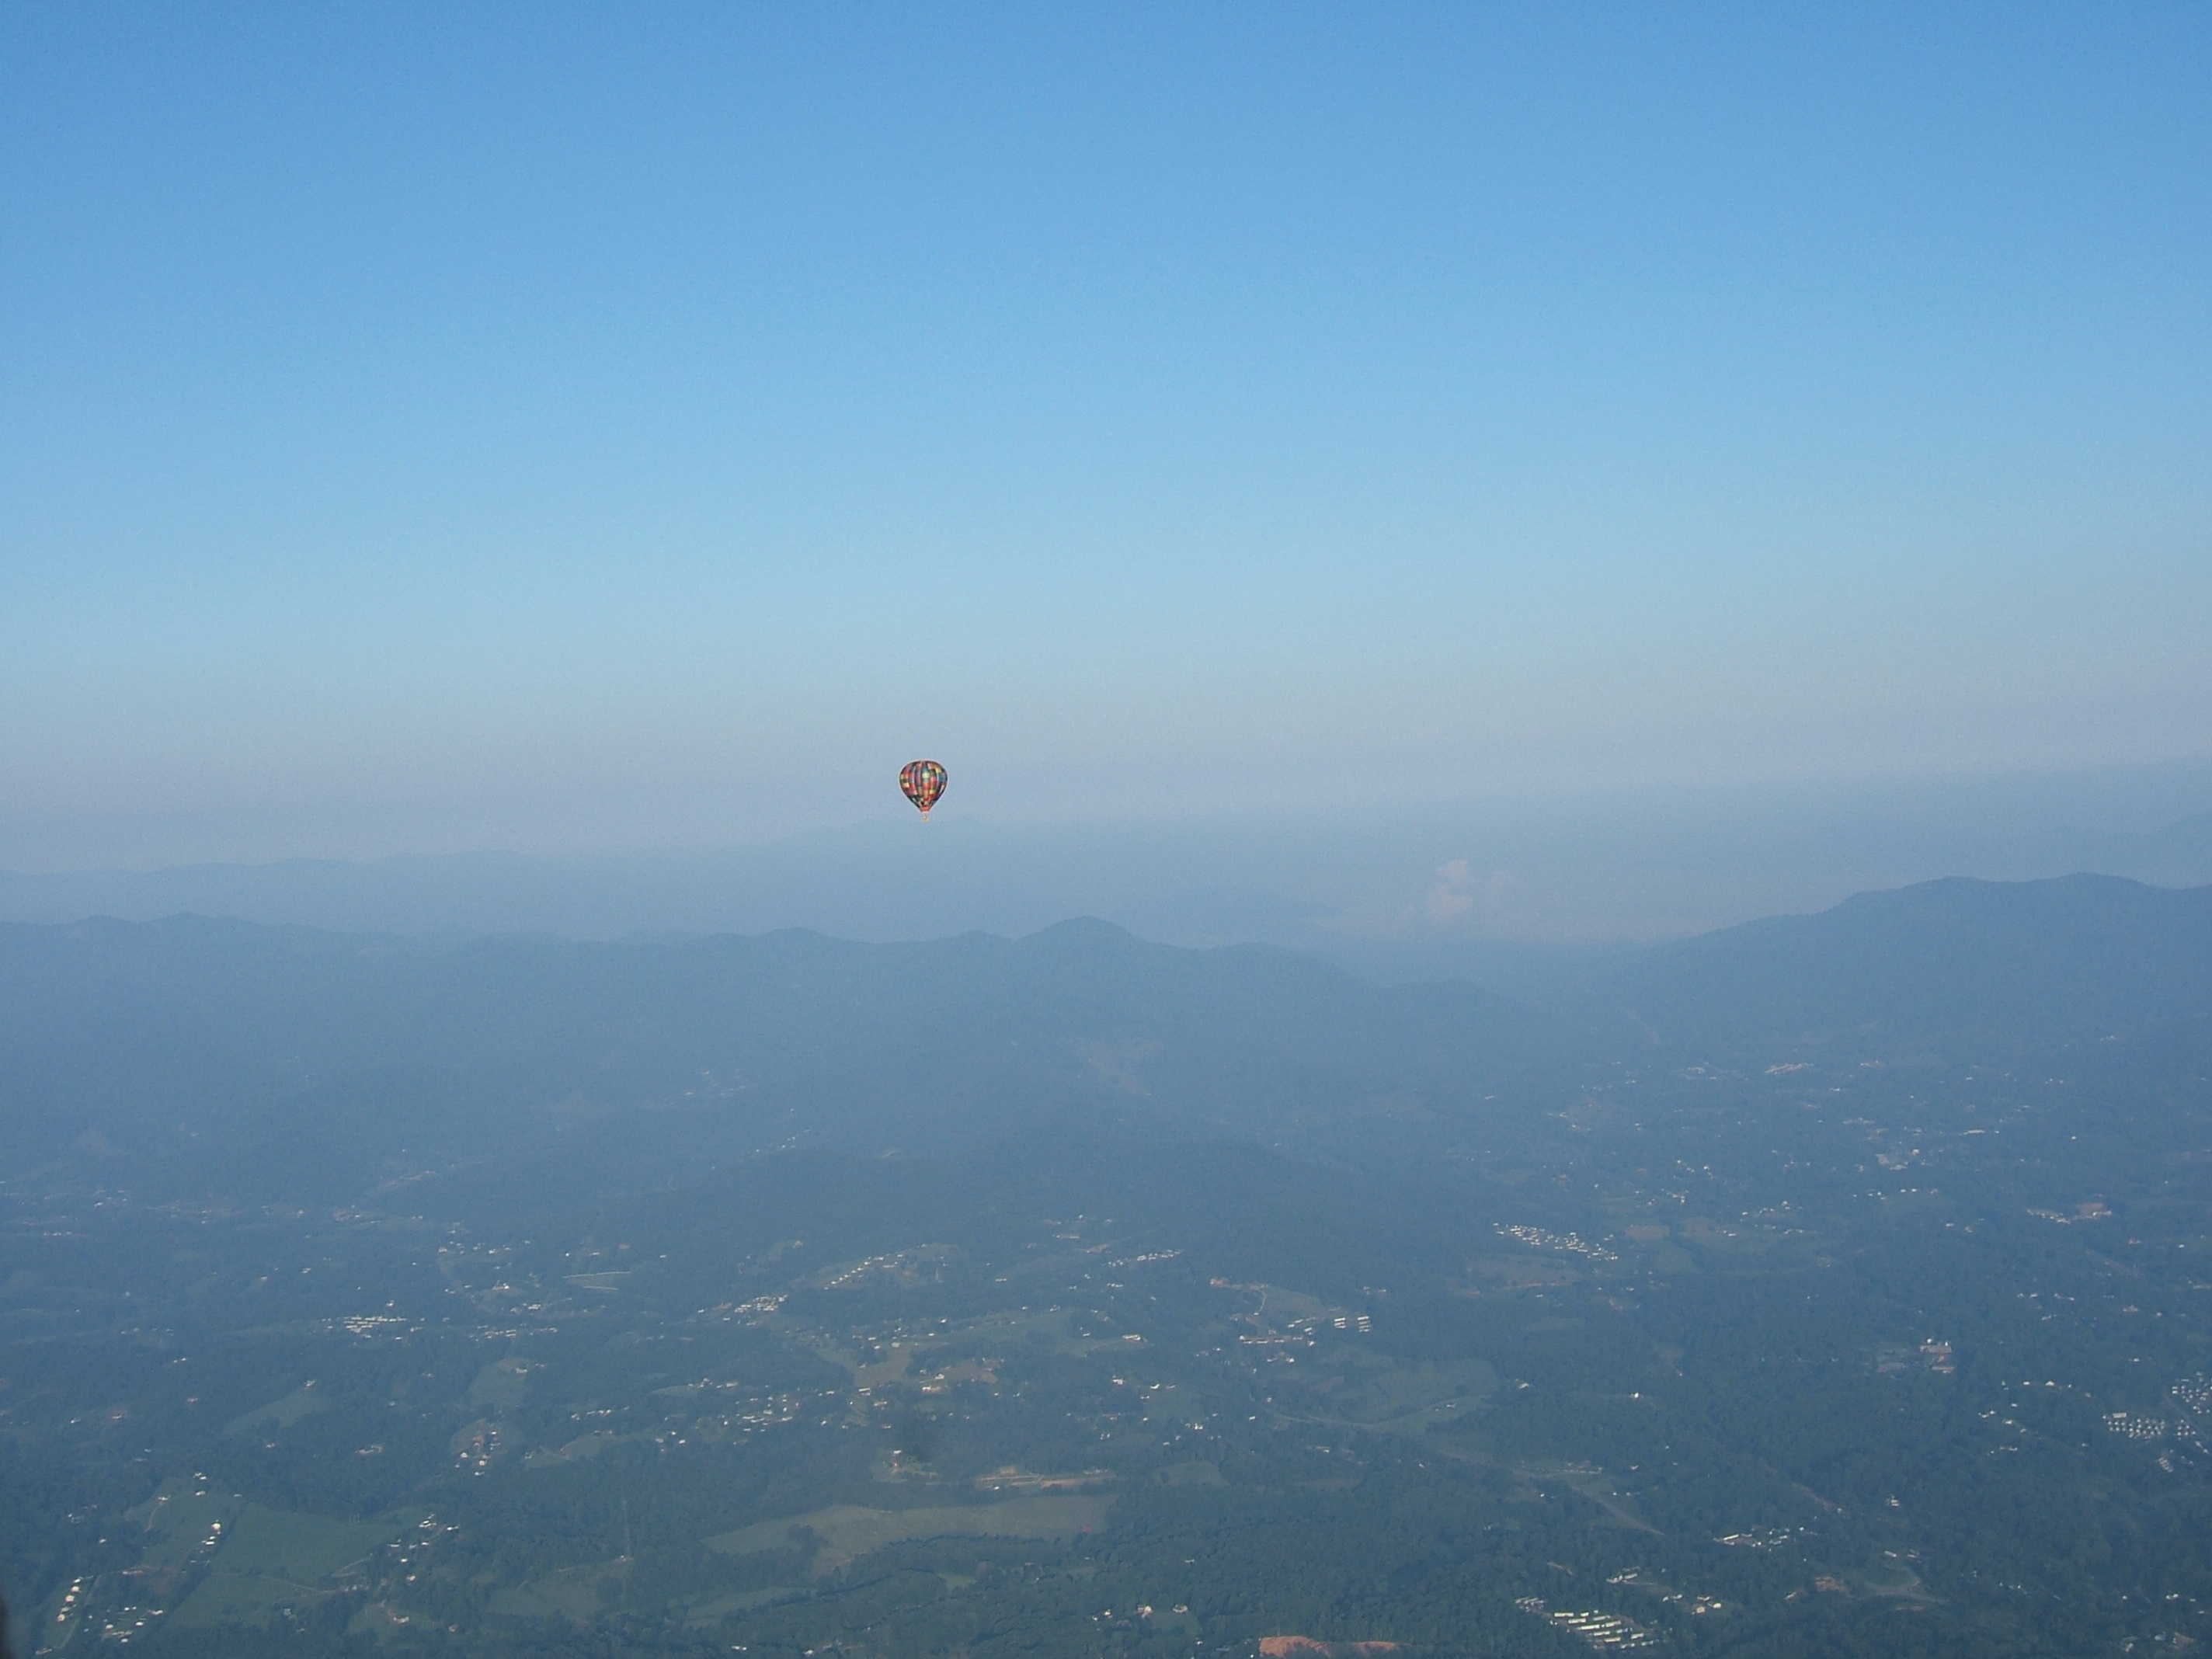
landscape, horizon, mountain, sky, balloon, view, flying, flight, extreme sport, parachute, paragliding, sports, parachuting, air sports, aerial photography, atmosphere of earth, windsports